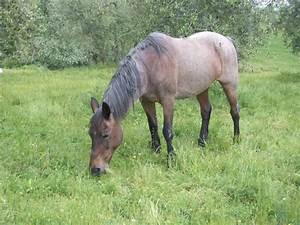
Label: cavallo